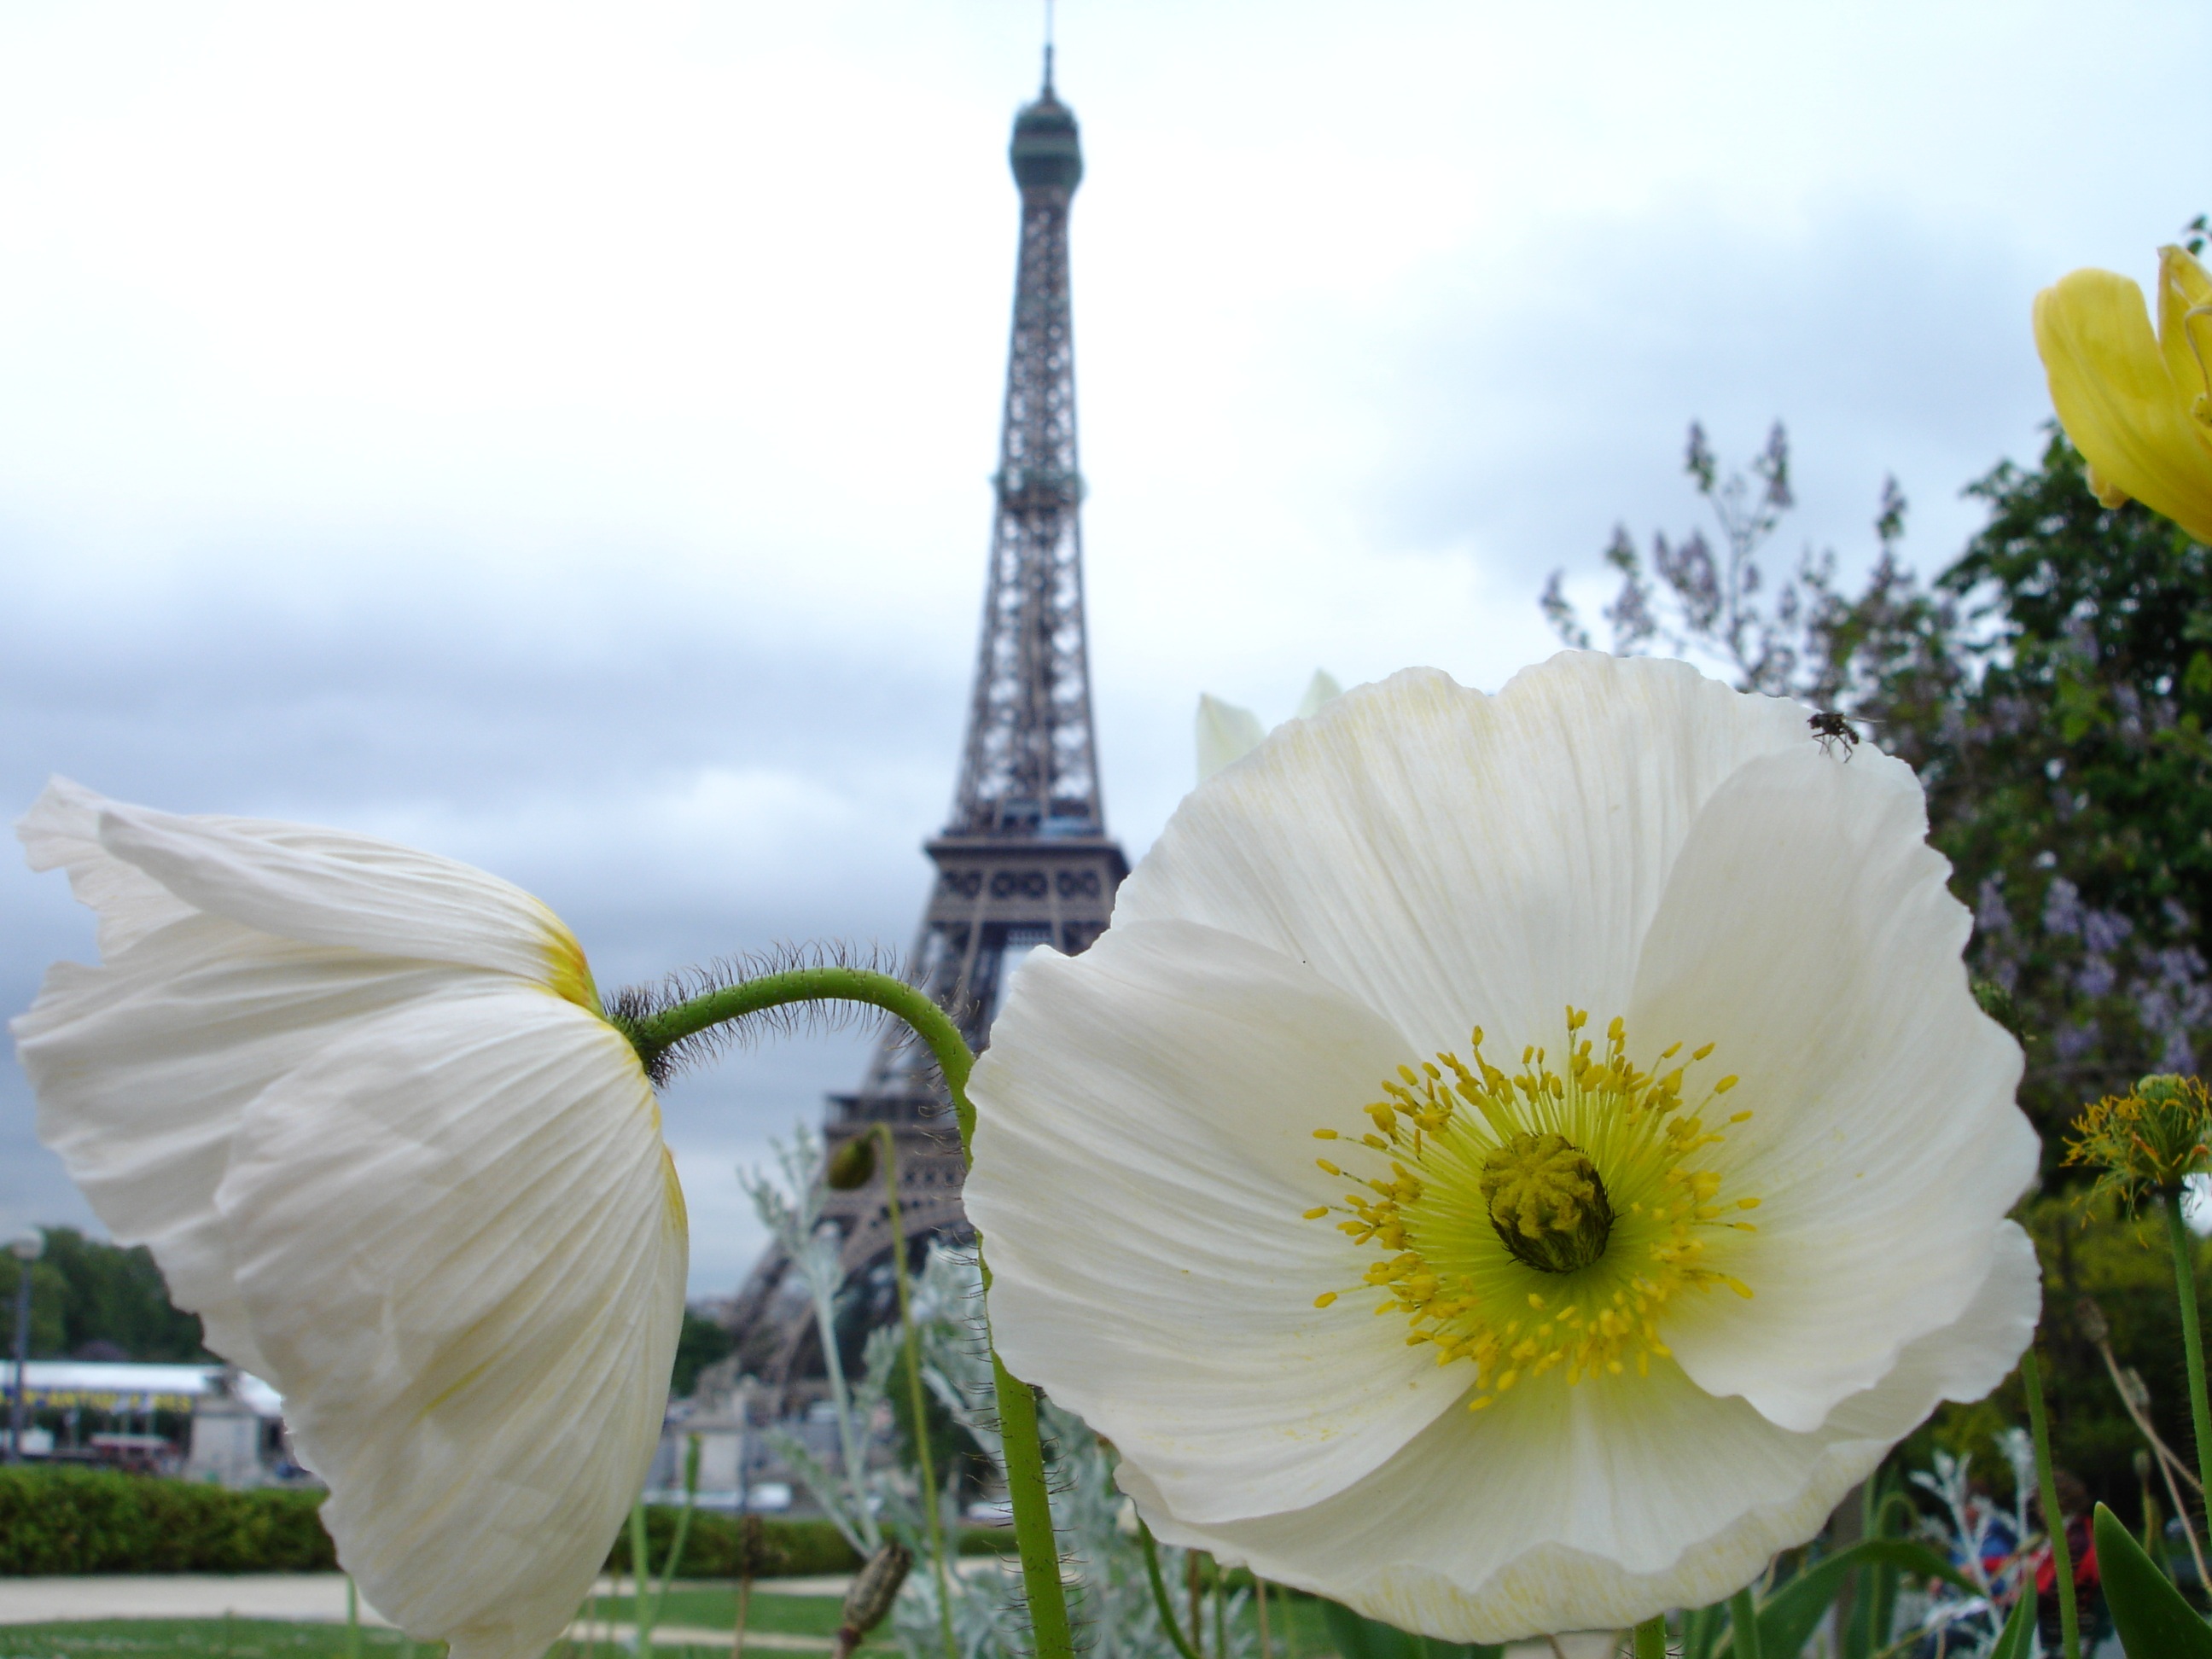
blossom, plant, white, flower, petal, eiffel tower, paris, tower, botany, flora, poppy, flowering plant, land plant